Xianzi (monk)

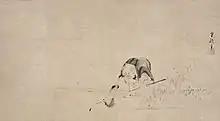
Xianzi, the Shrimp Eater. Painted by the artist Kano Tan'yu in the 17th century. Property of the Minneapolis Institute of Art.

Although his name can be translated as “Master Clam” and in his biography he is said to have eaten both shrimp and clams, Xianzi is always painted holding a shrimp in his hand and never a clam. Additionally, he is frequently painted with his fishing net in one hand to show that he caught his prey himself. His beard is always painted with blurry grey brushstrokes, and although his robes are always relatively simple and never decorated or elaborate, sometimes they more closely resemble the traditional robes of monk, rather than those of a peasant. His humble lifestyle is never drawn into question and his poverty is always made clear. Lastly, all known paintings of Xianzi show him eating shrimp – details of his life outside of his shrimp-eating habit are sometimes alluded to in the inscriptions and poems written at the top of the painting, but they are never explicitly shown.